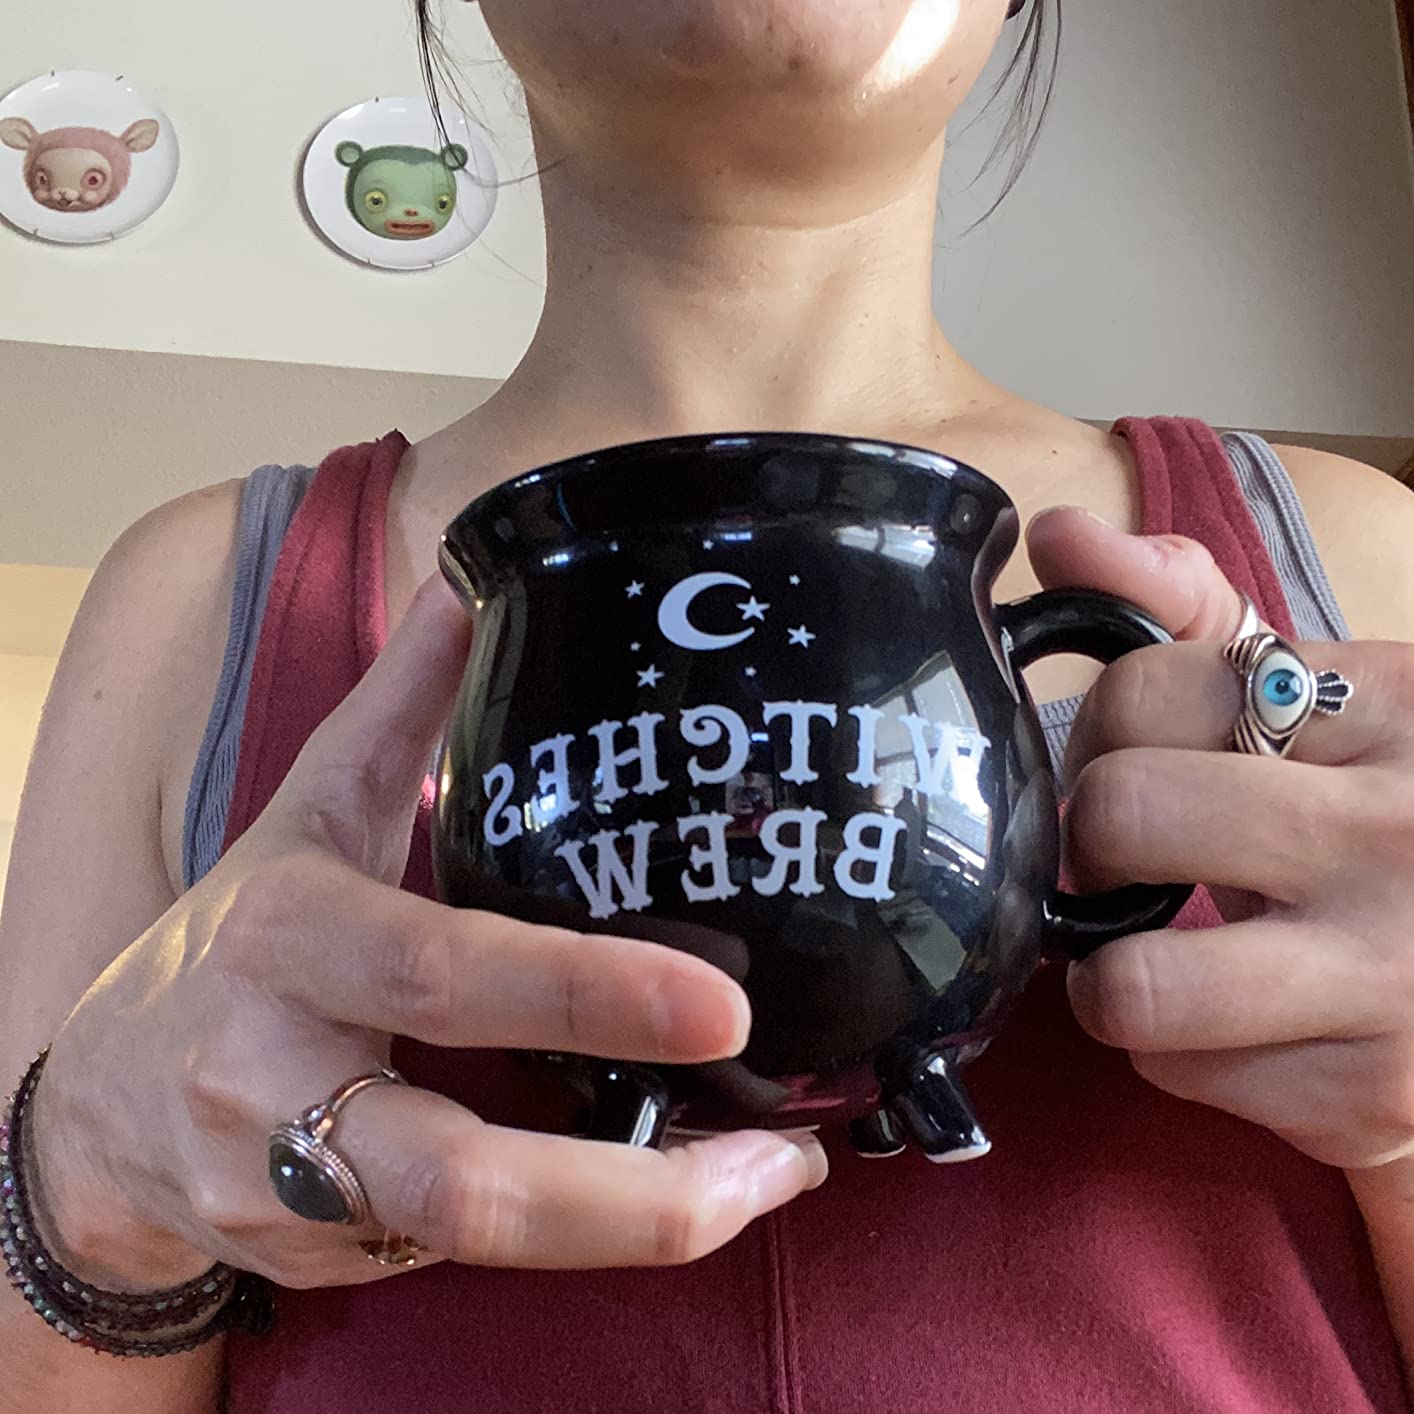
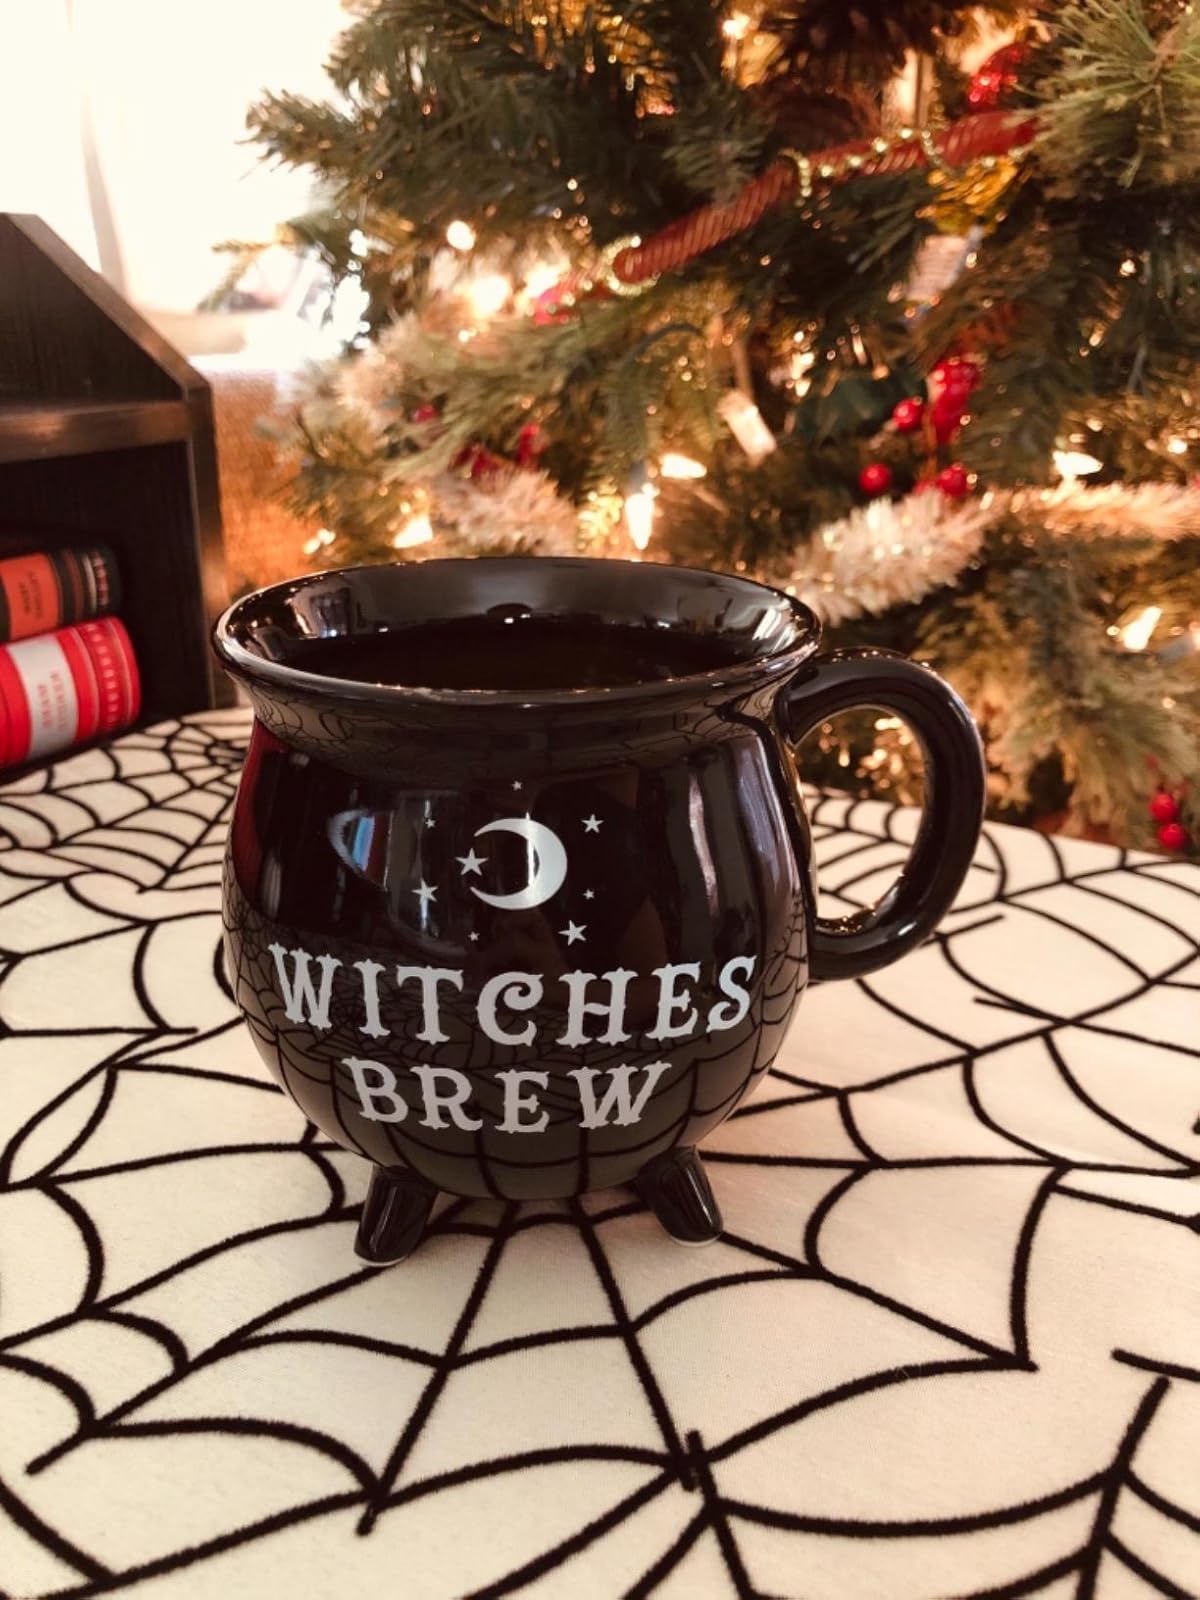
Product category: items_mug
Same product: yes